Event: Nepal Earthquake
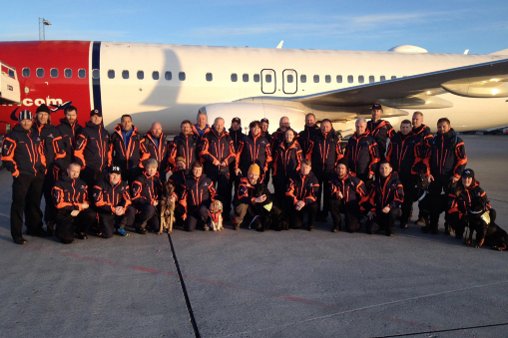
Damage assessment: no_damage